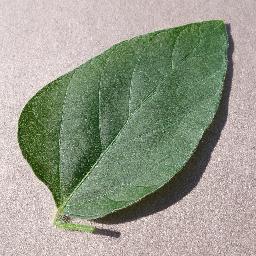
Label: Soybean___healthy